Vellaiya Thevan

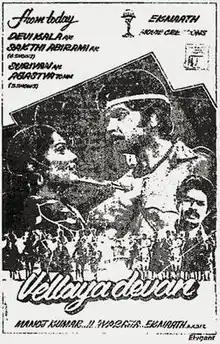
Theatrical release poster

Vellaiya Thevan is a 1990 Indian Tamil-language film, directed by Manoj Kumar and produced by Eknaath. The film stars Ramki, Kanaka, Janagaraj and Chitra. It was released on 2 November 1990.